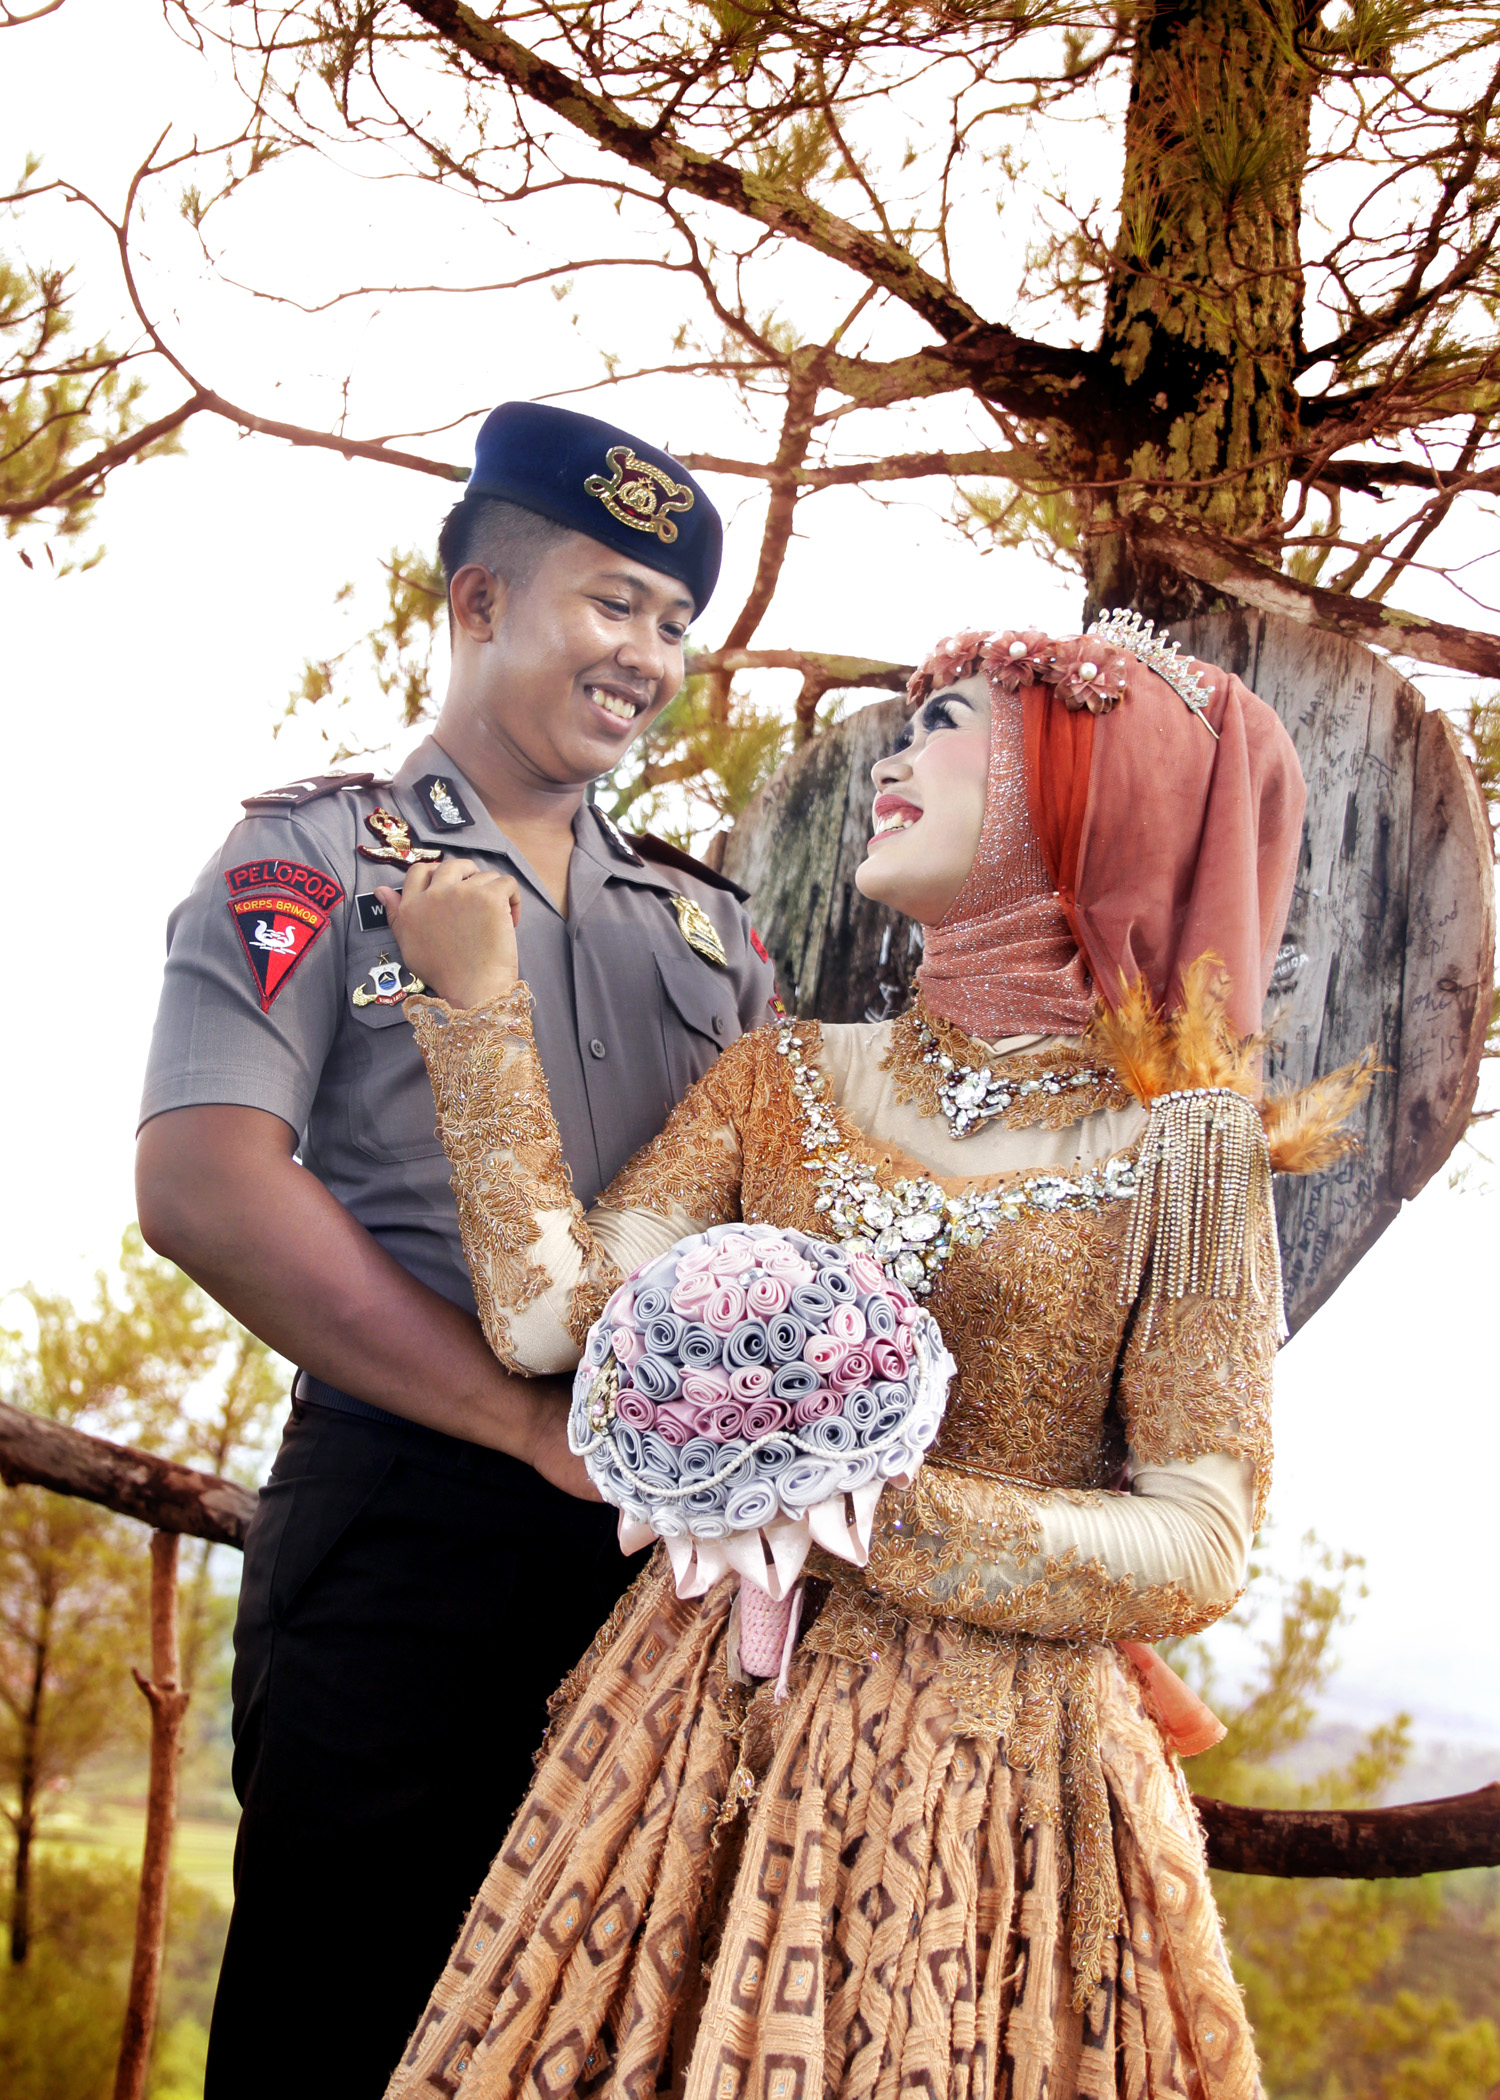
beautiful, photograph, yellow, fashion, dress, tradition, spring, ceremony, photography, costume, happy, wedding, vintage clothing, plant, flower, bride, recreation, fashion design, cosplay, style, romance